Melancholia (Lucas Cranach the Elder, Copenhagen)

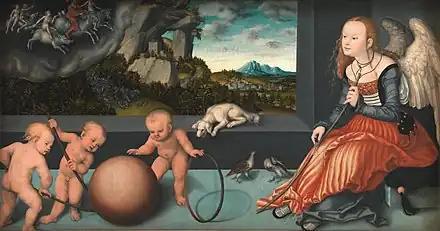
"Melancholia", 1532, oil on panel, , National Gallery of Denmark

Melancholia is an oil-on-panel painting by the German painter Lucas Cranach the Elder, created in 1532. It is held in the National Gallery of Denmark in Copenhagen.